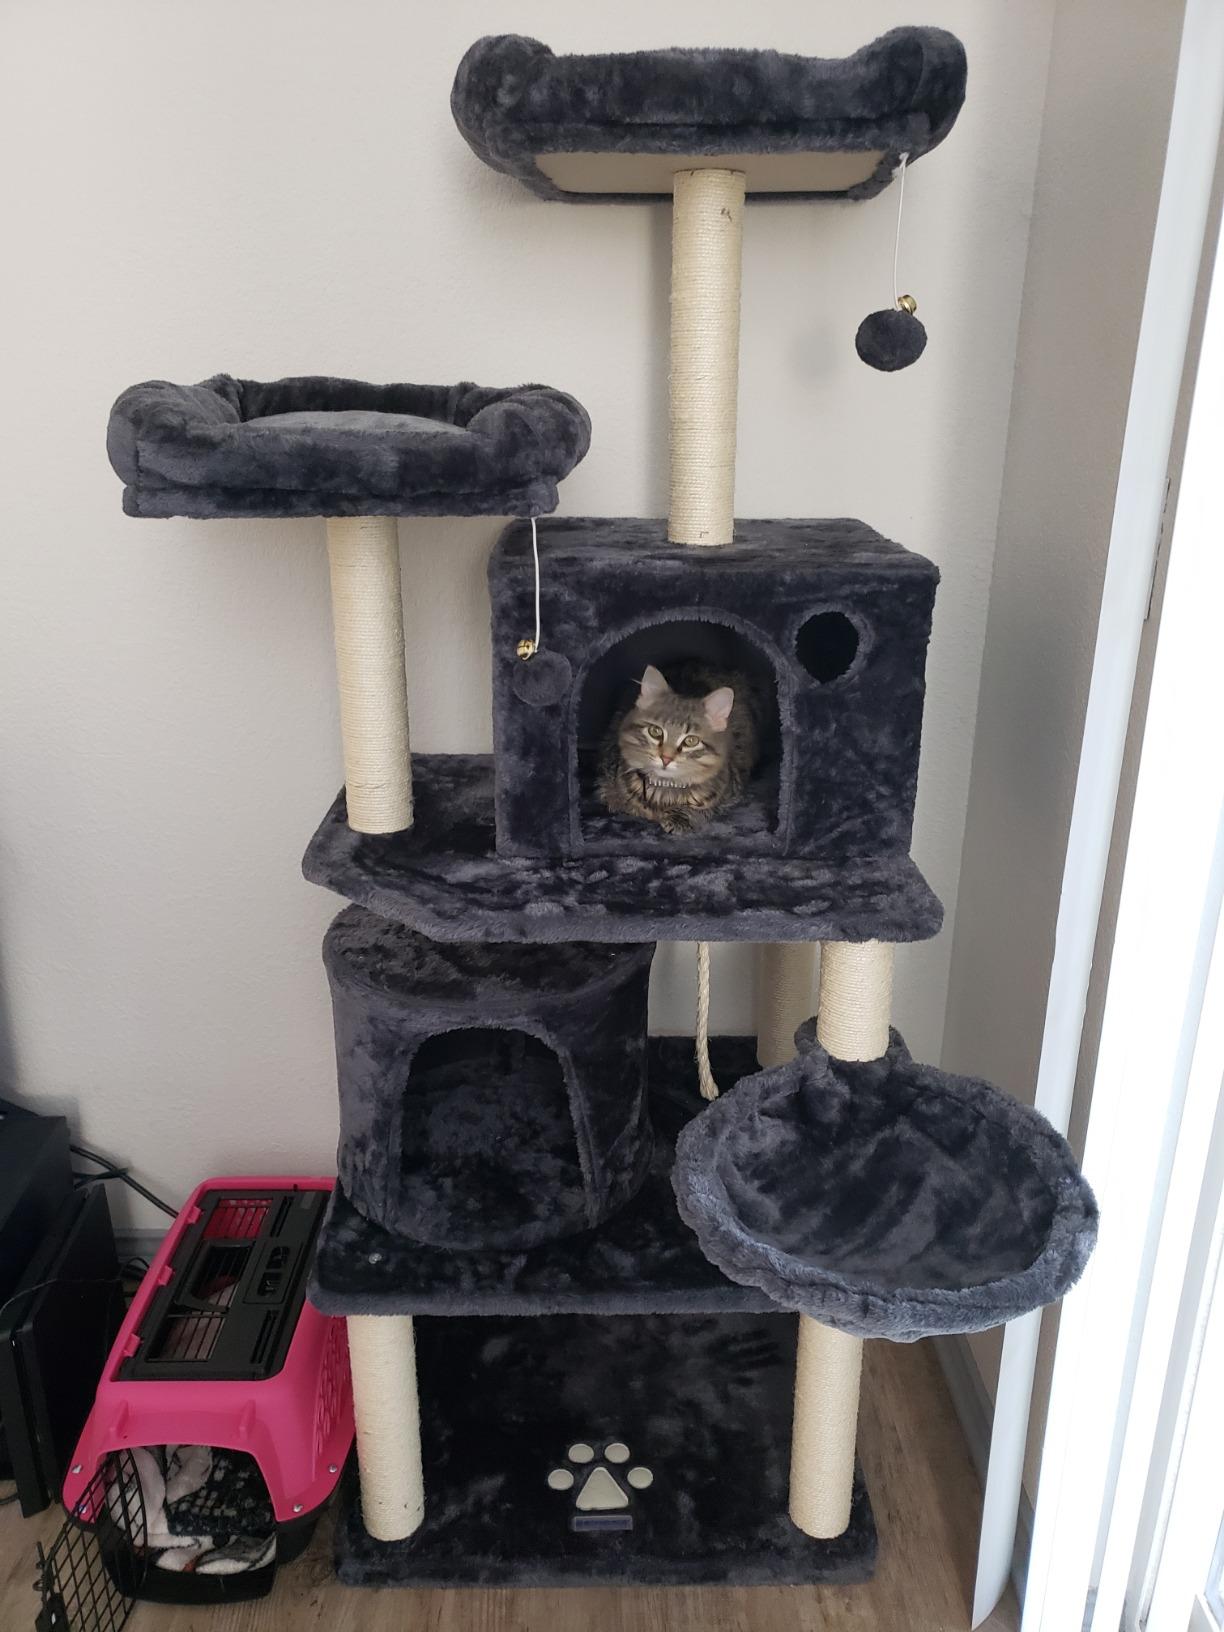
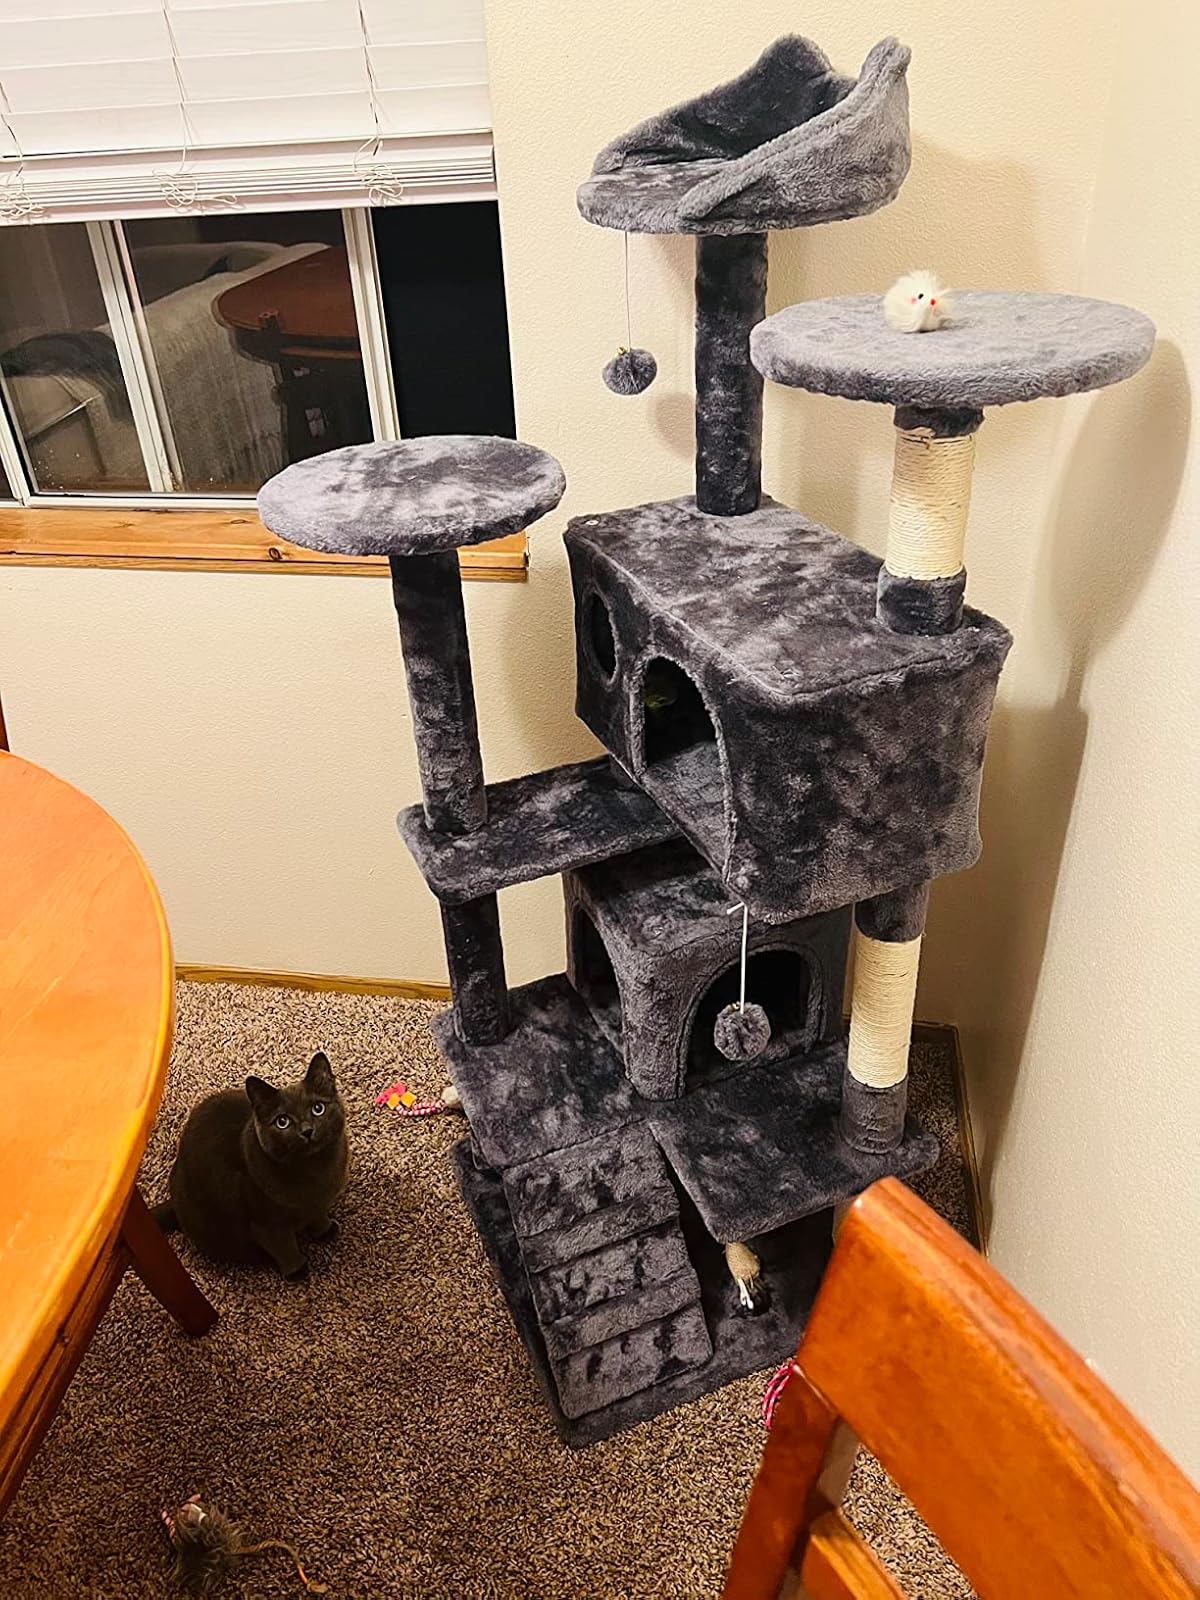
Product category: items_cat tree
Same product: no